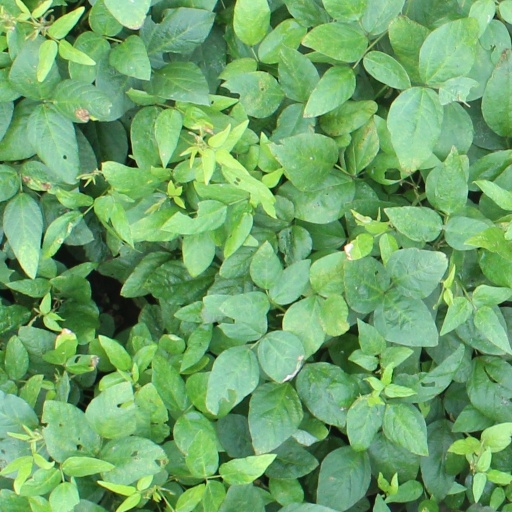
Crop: soybean